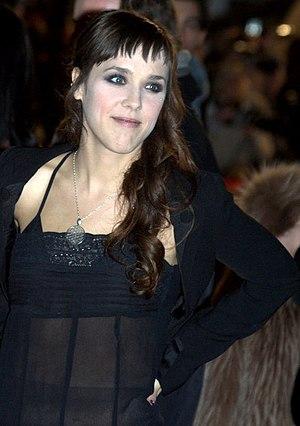
ZAZ aux NRJ Music Awards
Cette page recense un certain nombre de personnalités nées ou ayant passé une partie notable de leur vie à Tours et dans le département d'Indre-et-Loire.
Isabelle Geffroy, dite Zaz, née le 1ᵉʳ mai 1980 à Tours, est une chanteuse française mêlant les styles variété française, folk et soul.